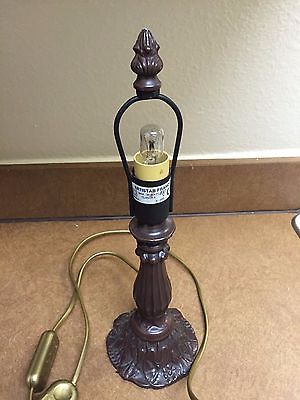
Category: lamp